Keep of Kalessin

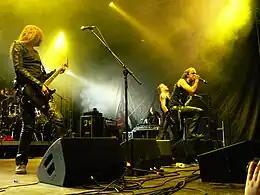
Keep of Kalessin at Devilstone Open Air 2009

In 2010, Keep of Kalessin entered a song in the Melodi Grand Prix, the annual competition to select Norway's entry in the Eurovision Song Contest, which was hosted by the country due to its victory in the 2009 contest, becoming the first heavy metal band to vie in the competition. The band performed their new song, "The Dragontower", in the first of 3 semi-final rounds and advanced to the Gold Final round, where the band finished in 3rd place overall through a combined viewer and jury vote.